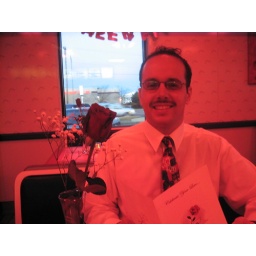
Note: This photo has a red tint because White Castle placed red tissue paper in their lights.